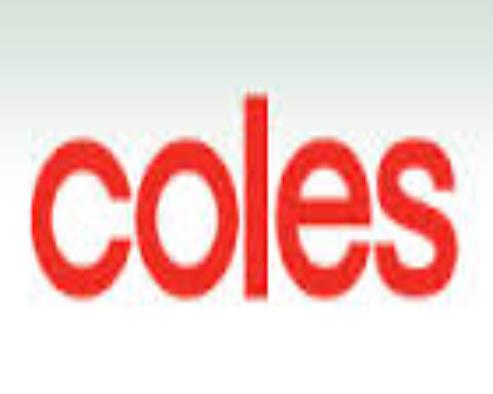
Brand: coles
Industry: Others